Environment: real
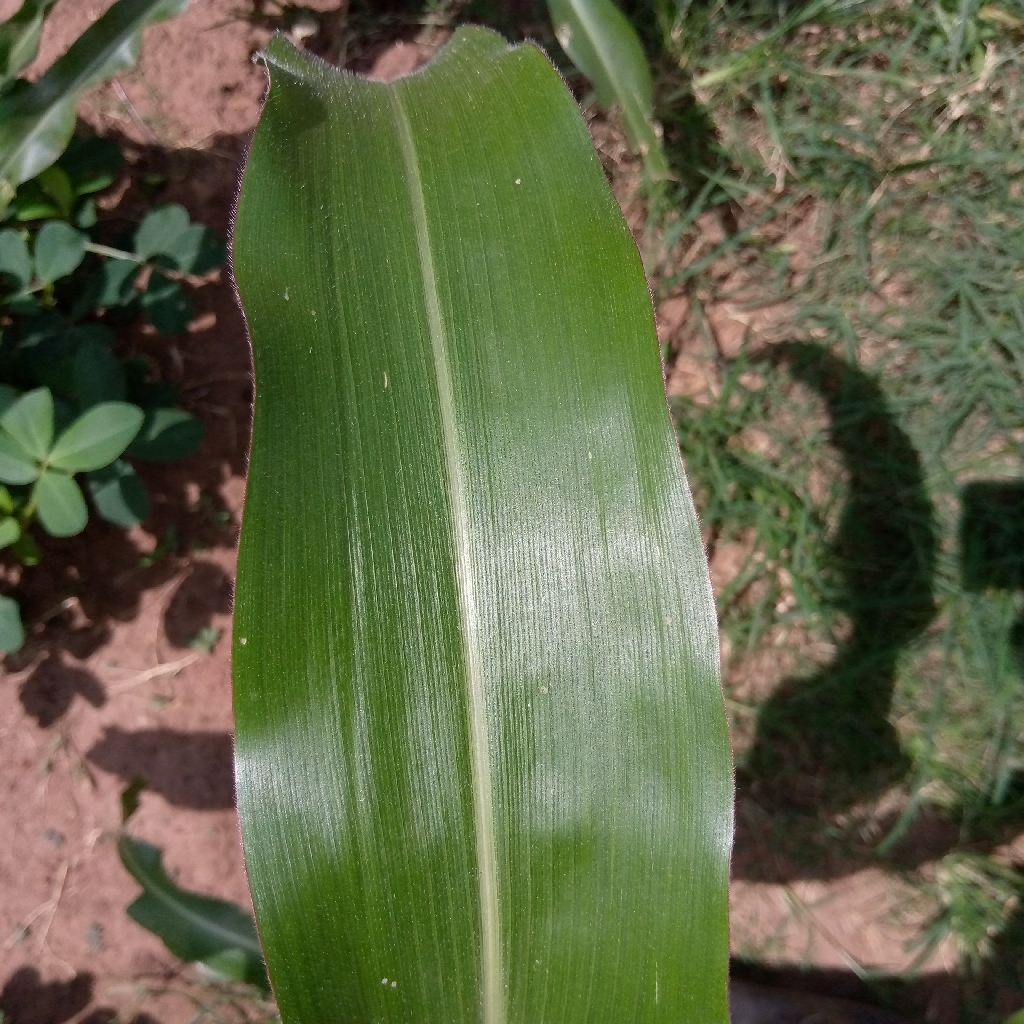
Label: healthy